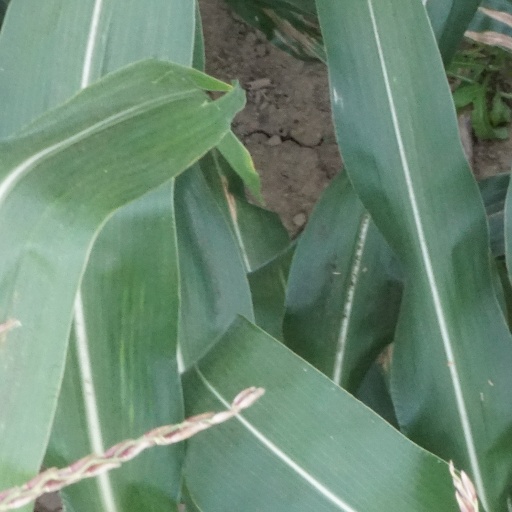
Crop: maize; corn